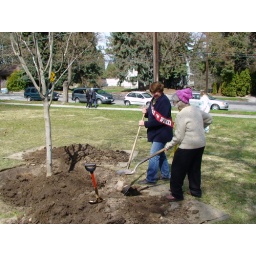
Ginny and Marion Moos help plant a tree in memory of May Arkwright Hutton in Lincoln Park, Spokane, Washington